Bowman v. Monsanto Co.

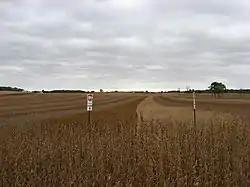
Different types of genetically modified soybeans being grown side by side

In 1999, Indiana farmer Vernon Hugh Bowman bought soybean crop seeds from a local grain elevator for his second crop of the season. He then saved seeds from his second crop to replant additional crops in later years. Bowman purchased these soybean seeds from the same elevator to which he and neighbors sold their soybean crops, many of which were transgenic, and the elevator sold these soybeans as commodities, not as seeds for planting. He tested the new seeds, and found that, as he had expected, some were transgenic and thus were resistant to glyphosate. He replanted seeds from the original second harvest in subsequent years for his second seasonal planting, supplementing them with more soybeans he bought at the elevator. He informed Monsanto of his activities.